Anthony Glise

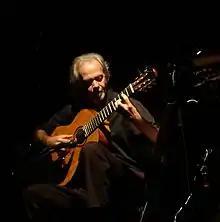
Anthony Glise - Nuits de Hautecombe 2008

Glise's musical training began at a very young age under the tutelage of his mother (a piano teacher) and father (an amateur baritone vocalist). Glise's musical studies continued from that time, and he ultimately matriculated from New England Conservatory of Music (Boston, US, 1983), achieving a Master of Music in Classical Guitar Performance.